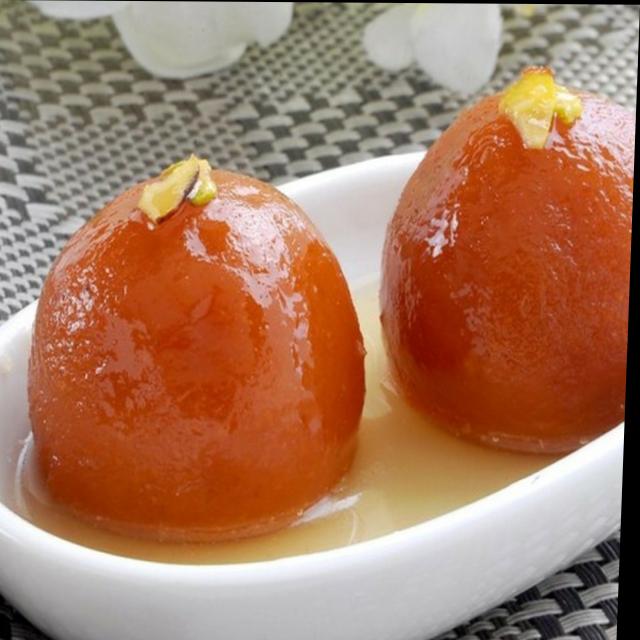
Dish: gulab_jamun